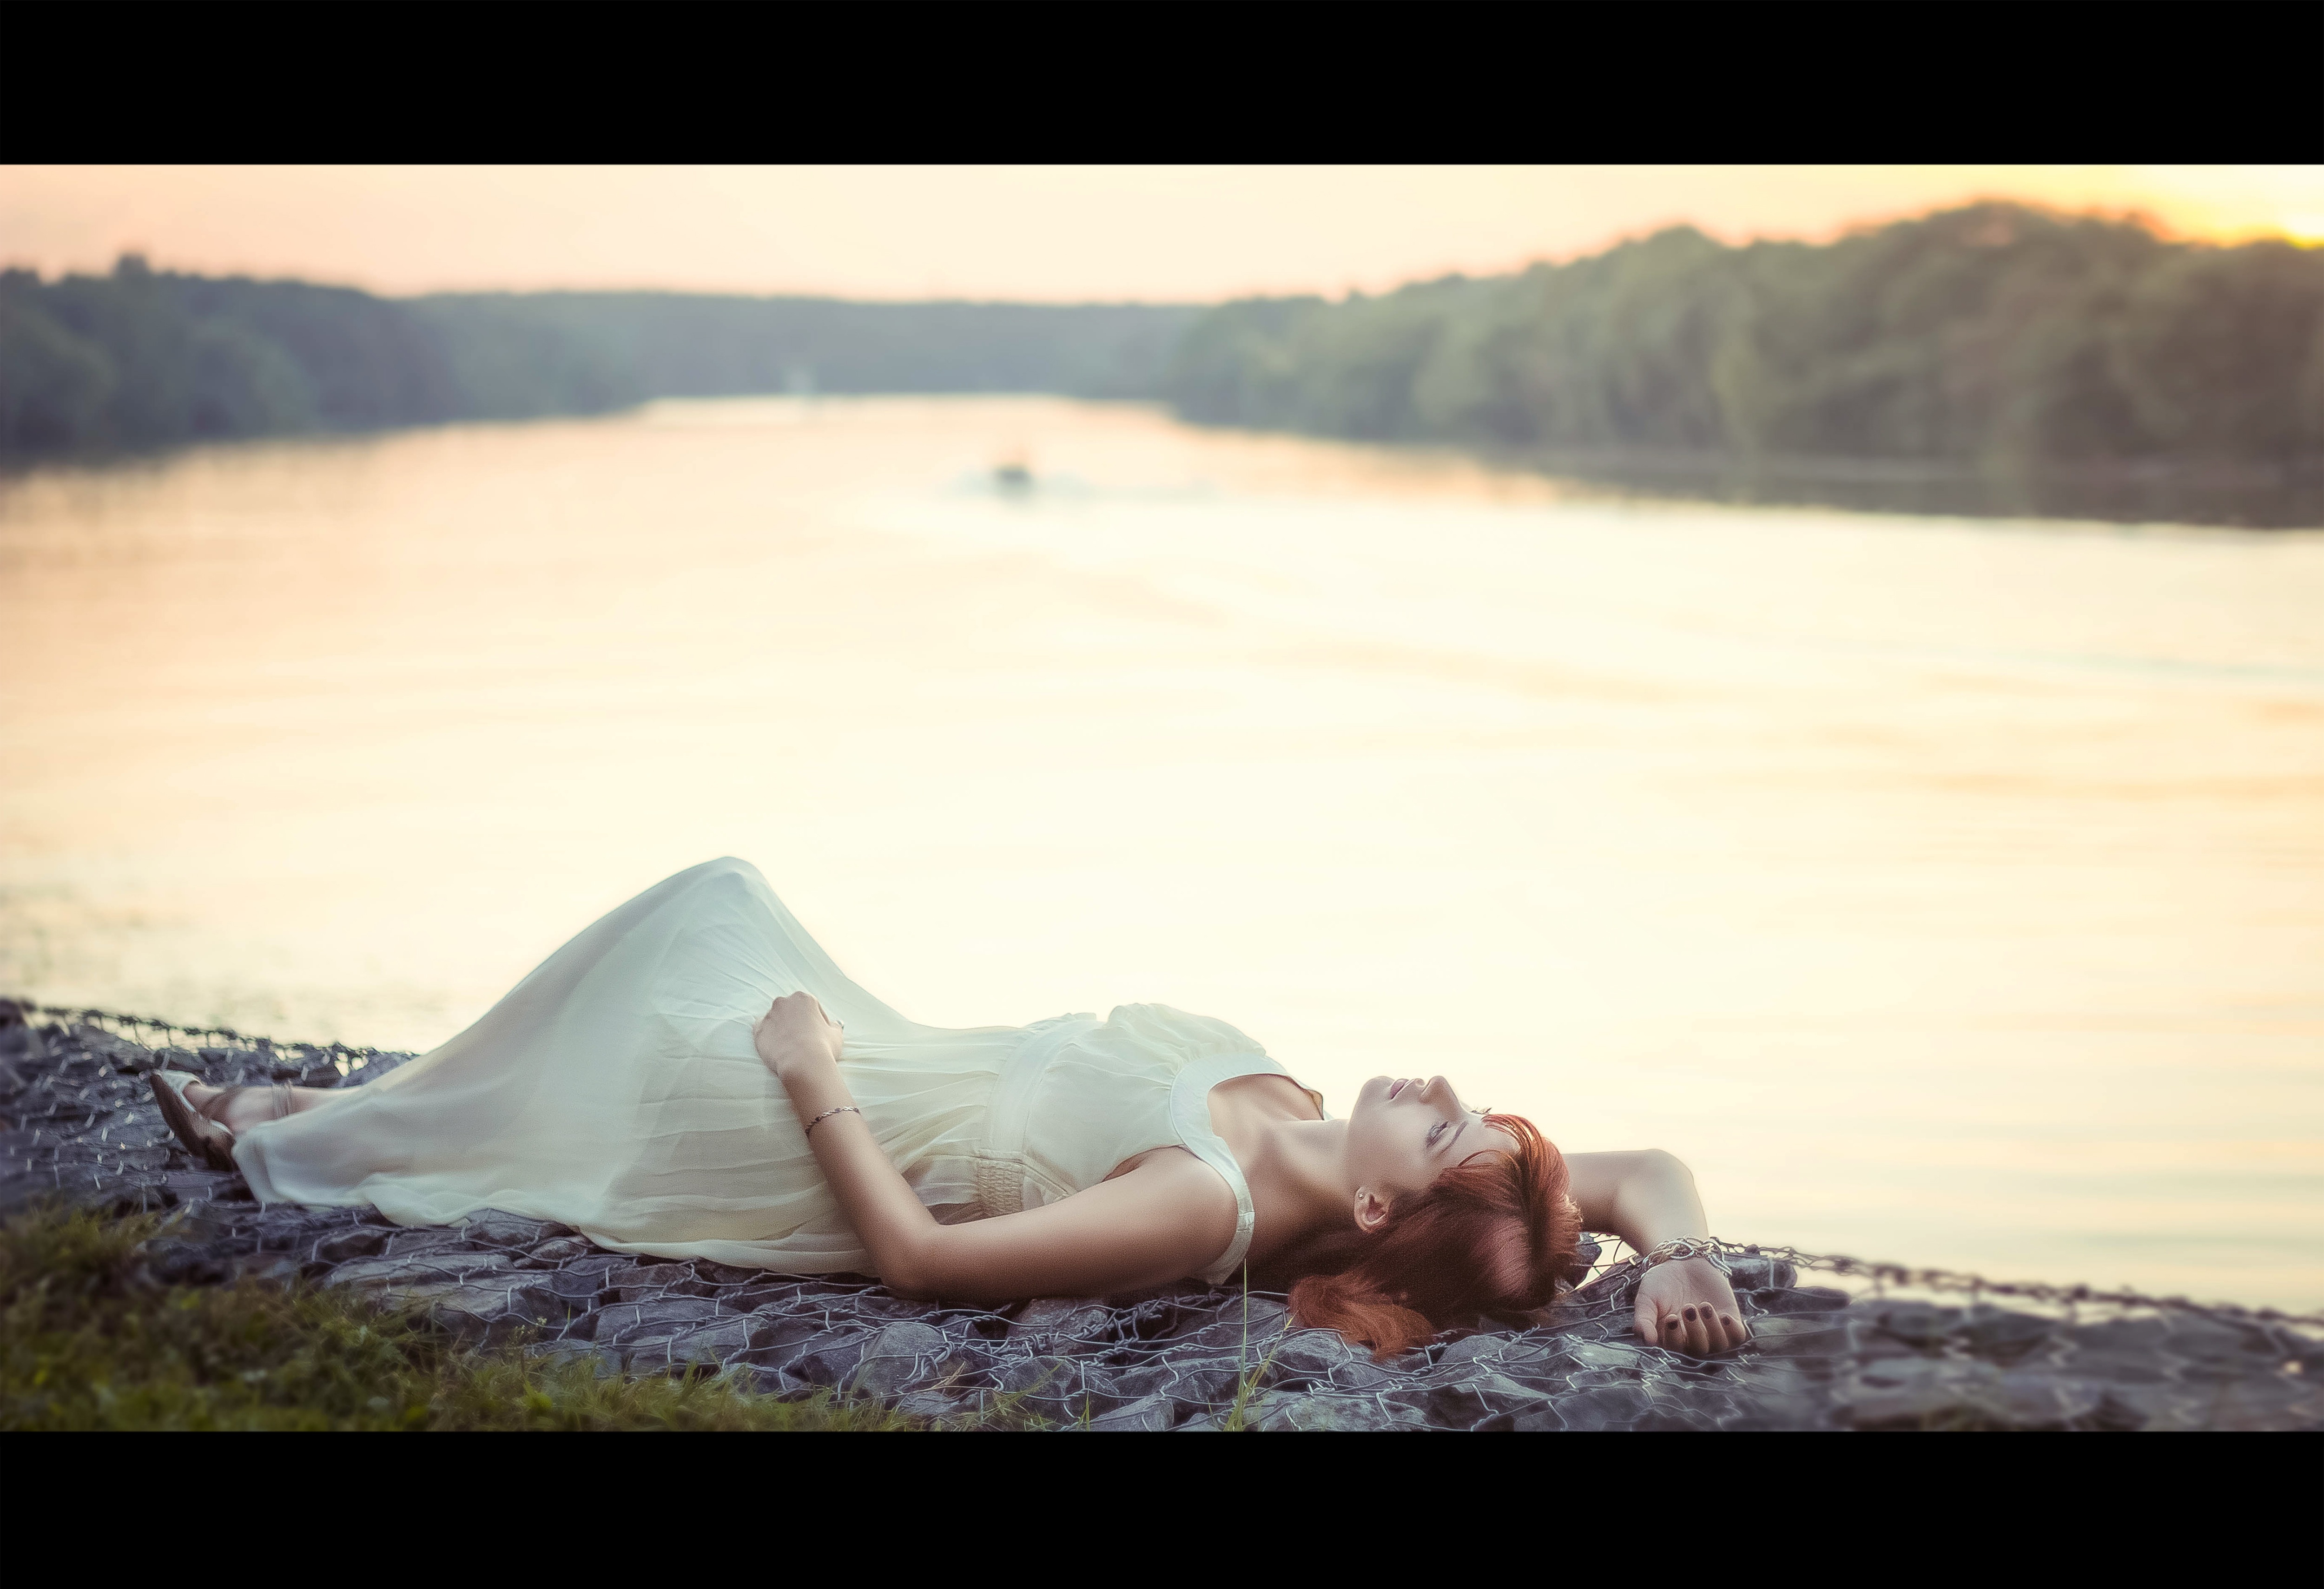
girl, hair, photography, morning, time, photo, model, young, smile, baby doll, photograph, style, image, dreamy, emotion, lies, nicely, in the summer of, by the water